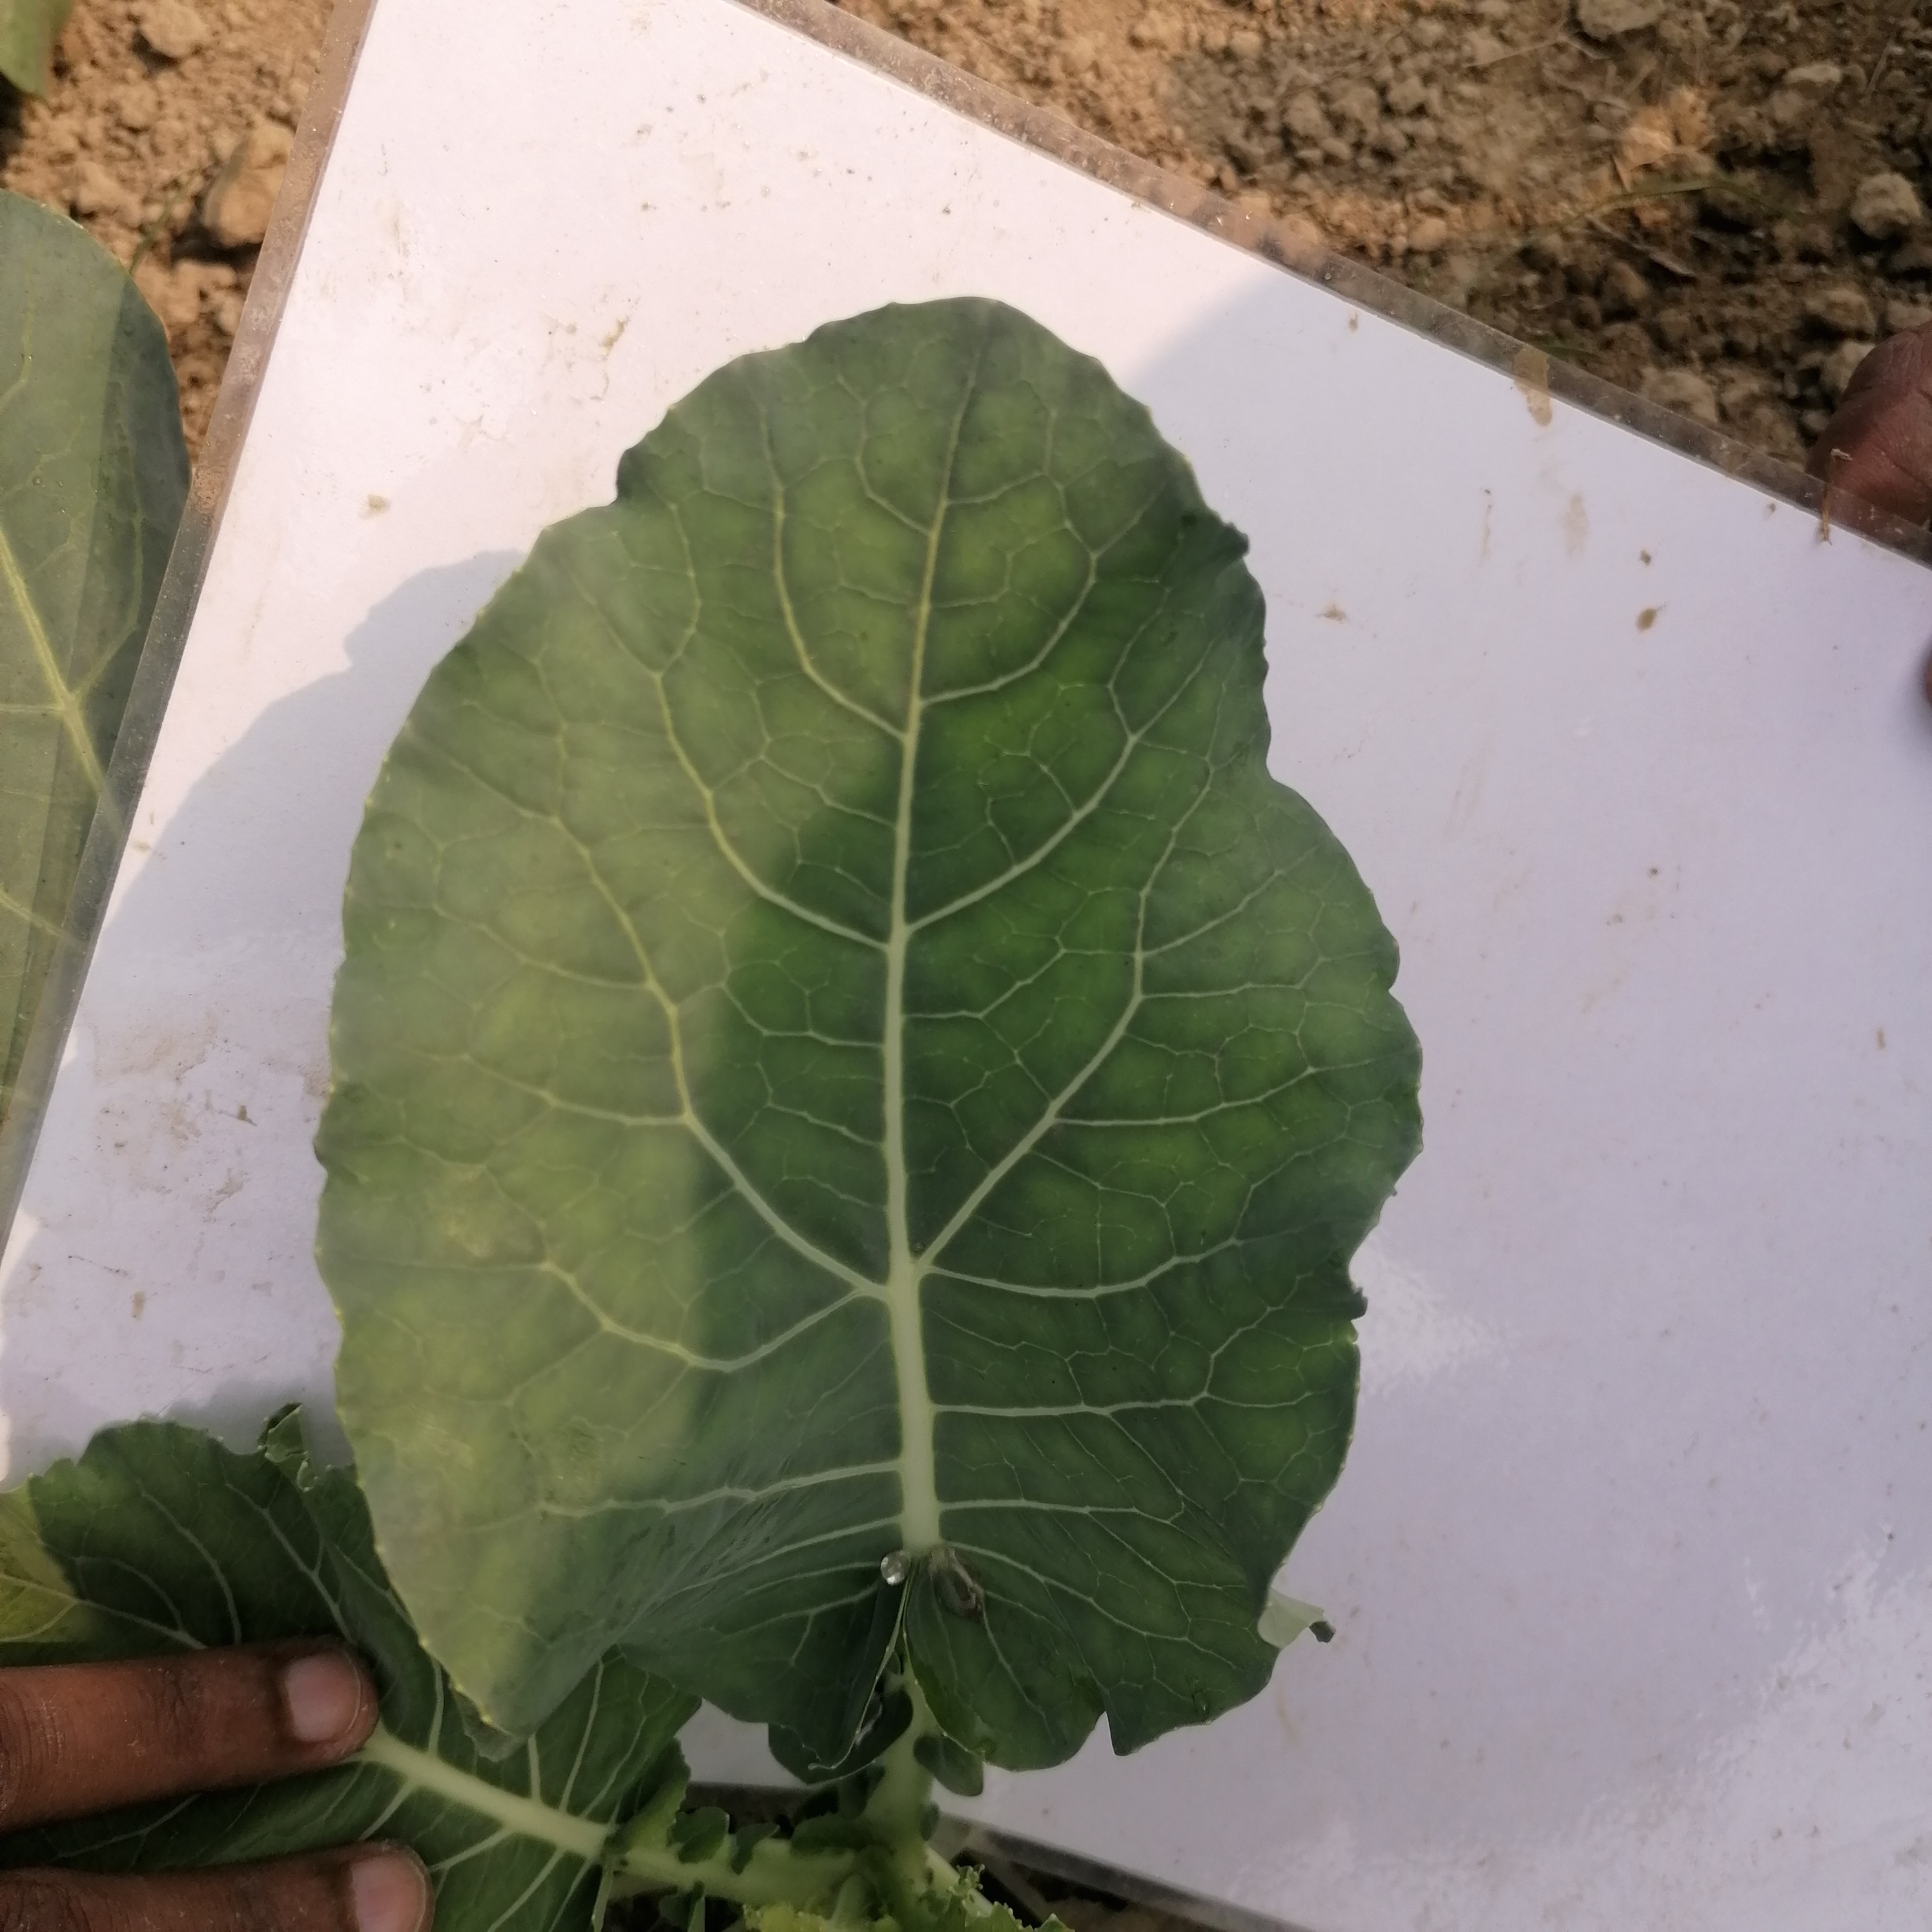
Label: Healthy